Question: Please indicate a possible affordance area of the bench that can be used for sitting.
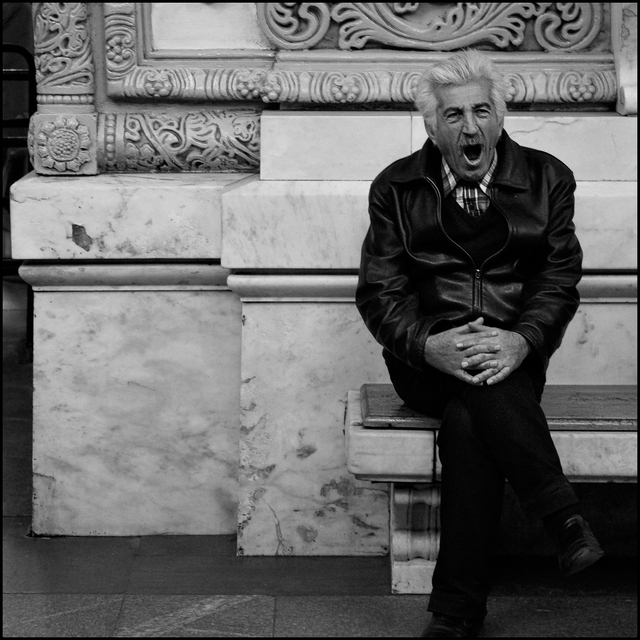
Answer: [354, 380.5, 636, 434.5]